David and Jonathan (film)

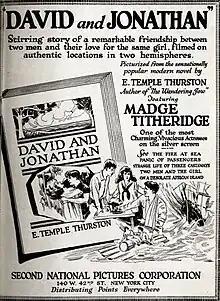
American advertisement

David and Jonathan is a 1920 British silent adventure film directed by Alexander Butler and starring Madge Titheradge, Geoffrey Webb, and Dick Ryan. It was based on a novel by E. Temple Thurston. It was made at Universal City in California. Two men, David and Jonathan, are shipwrecked on a desert island together with a girl with whom they are both in love.